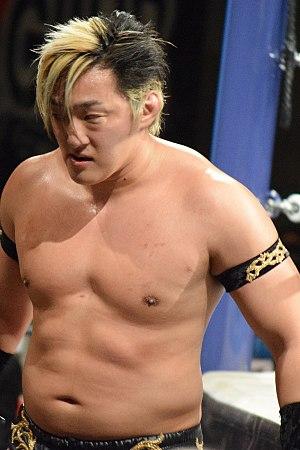
Suzuki-gun, signifiant "l'armée de Suzuki", est un clan de catcheurs heel appartenant à la Pro Wrestling NOAH et la New Japan Pro Wrestling deux fédérations de catch japonaise, fondée en janvier 2011 par Satoshi Kojima, sous le nom de Kojima-gun. Le clan changea de nom lorsqu'il fut repris en mai 2011 par Minoru Suzuki. Suzuki-gun a eu depuis plusieurs nouveaux membres.